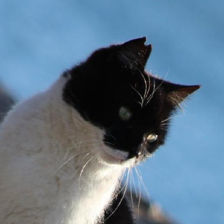
Label: animals